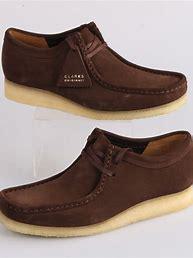
Brand: Clarks
Model: S Wallabee